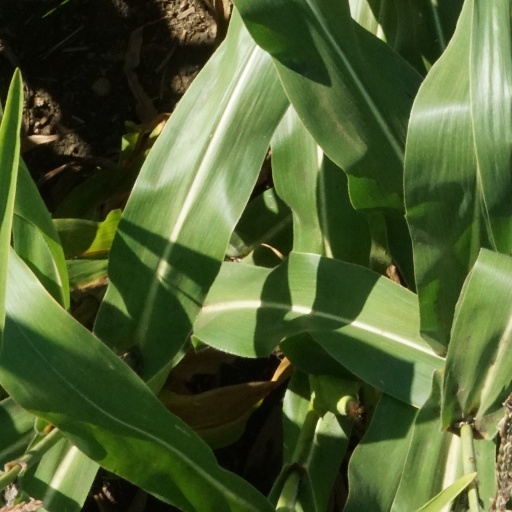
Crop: maize; corn